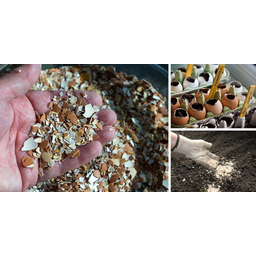
Label: eggshells